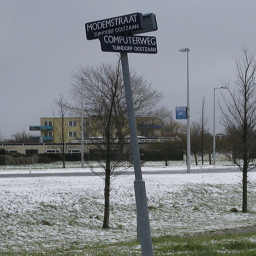
A couple of road signs mounted to the top of a pole.
A street sign sticks out of the snow-covered ground.
Two street signs are displayed on a pole in a city street.
a pole with a street sign on top of it
a street sign next to a snowy grass field